Warsteiner HockeyPark

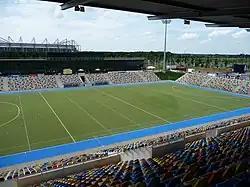

The SparkassenPark is a multi-use stadium in Mönchengladbach, Germany. It is currently used mostly for American football and field hockey matches and hosted the 2006 Men's Hockey World Cup, the 2008 Women's Hockey Champions Trophy, the 2010 Men's Hockey Champions Trophy and the 2013 Women's Hockey Junior World Cup . The stadium is run by former German field hockey international Michael Hilgers. It is also used by the American football team Mönchengladbach Mavericks.